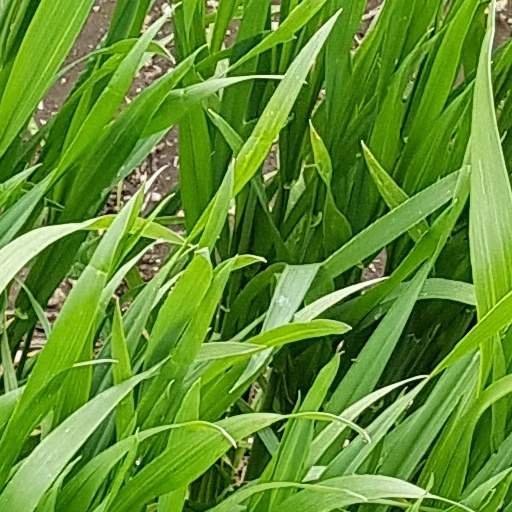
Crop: wheat